Answer in natural language. Considering the relative positions, where is bluegrey rectangular table (highlighted by a blue box) with respect to framed monochromatic wall decor painting (highlighted by a red box)? Choose between the following options: above or below
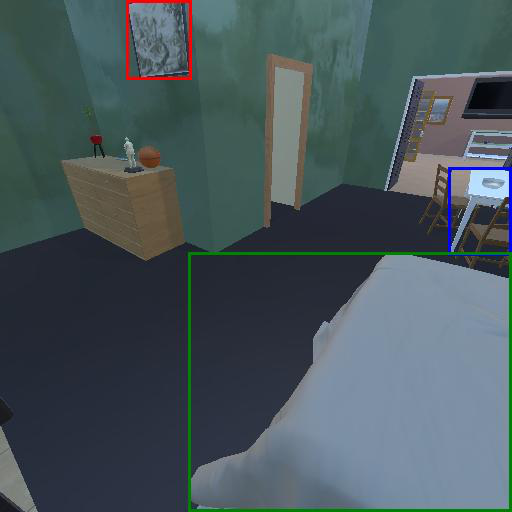
<answer>above</answer>